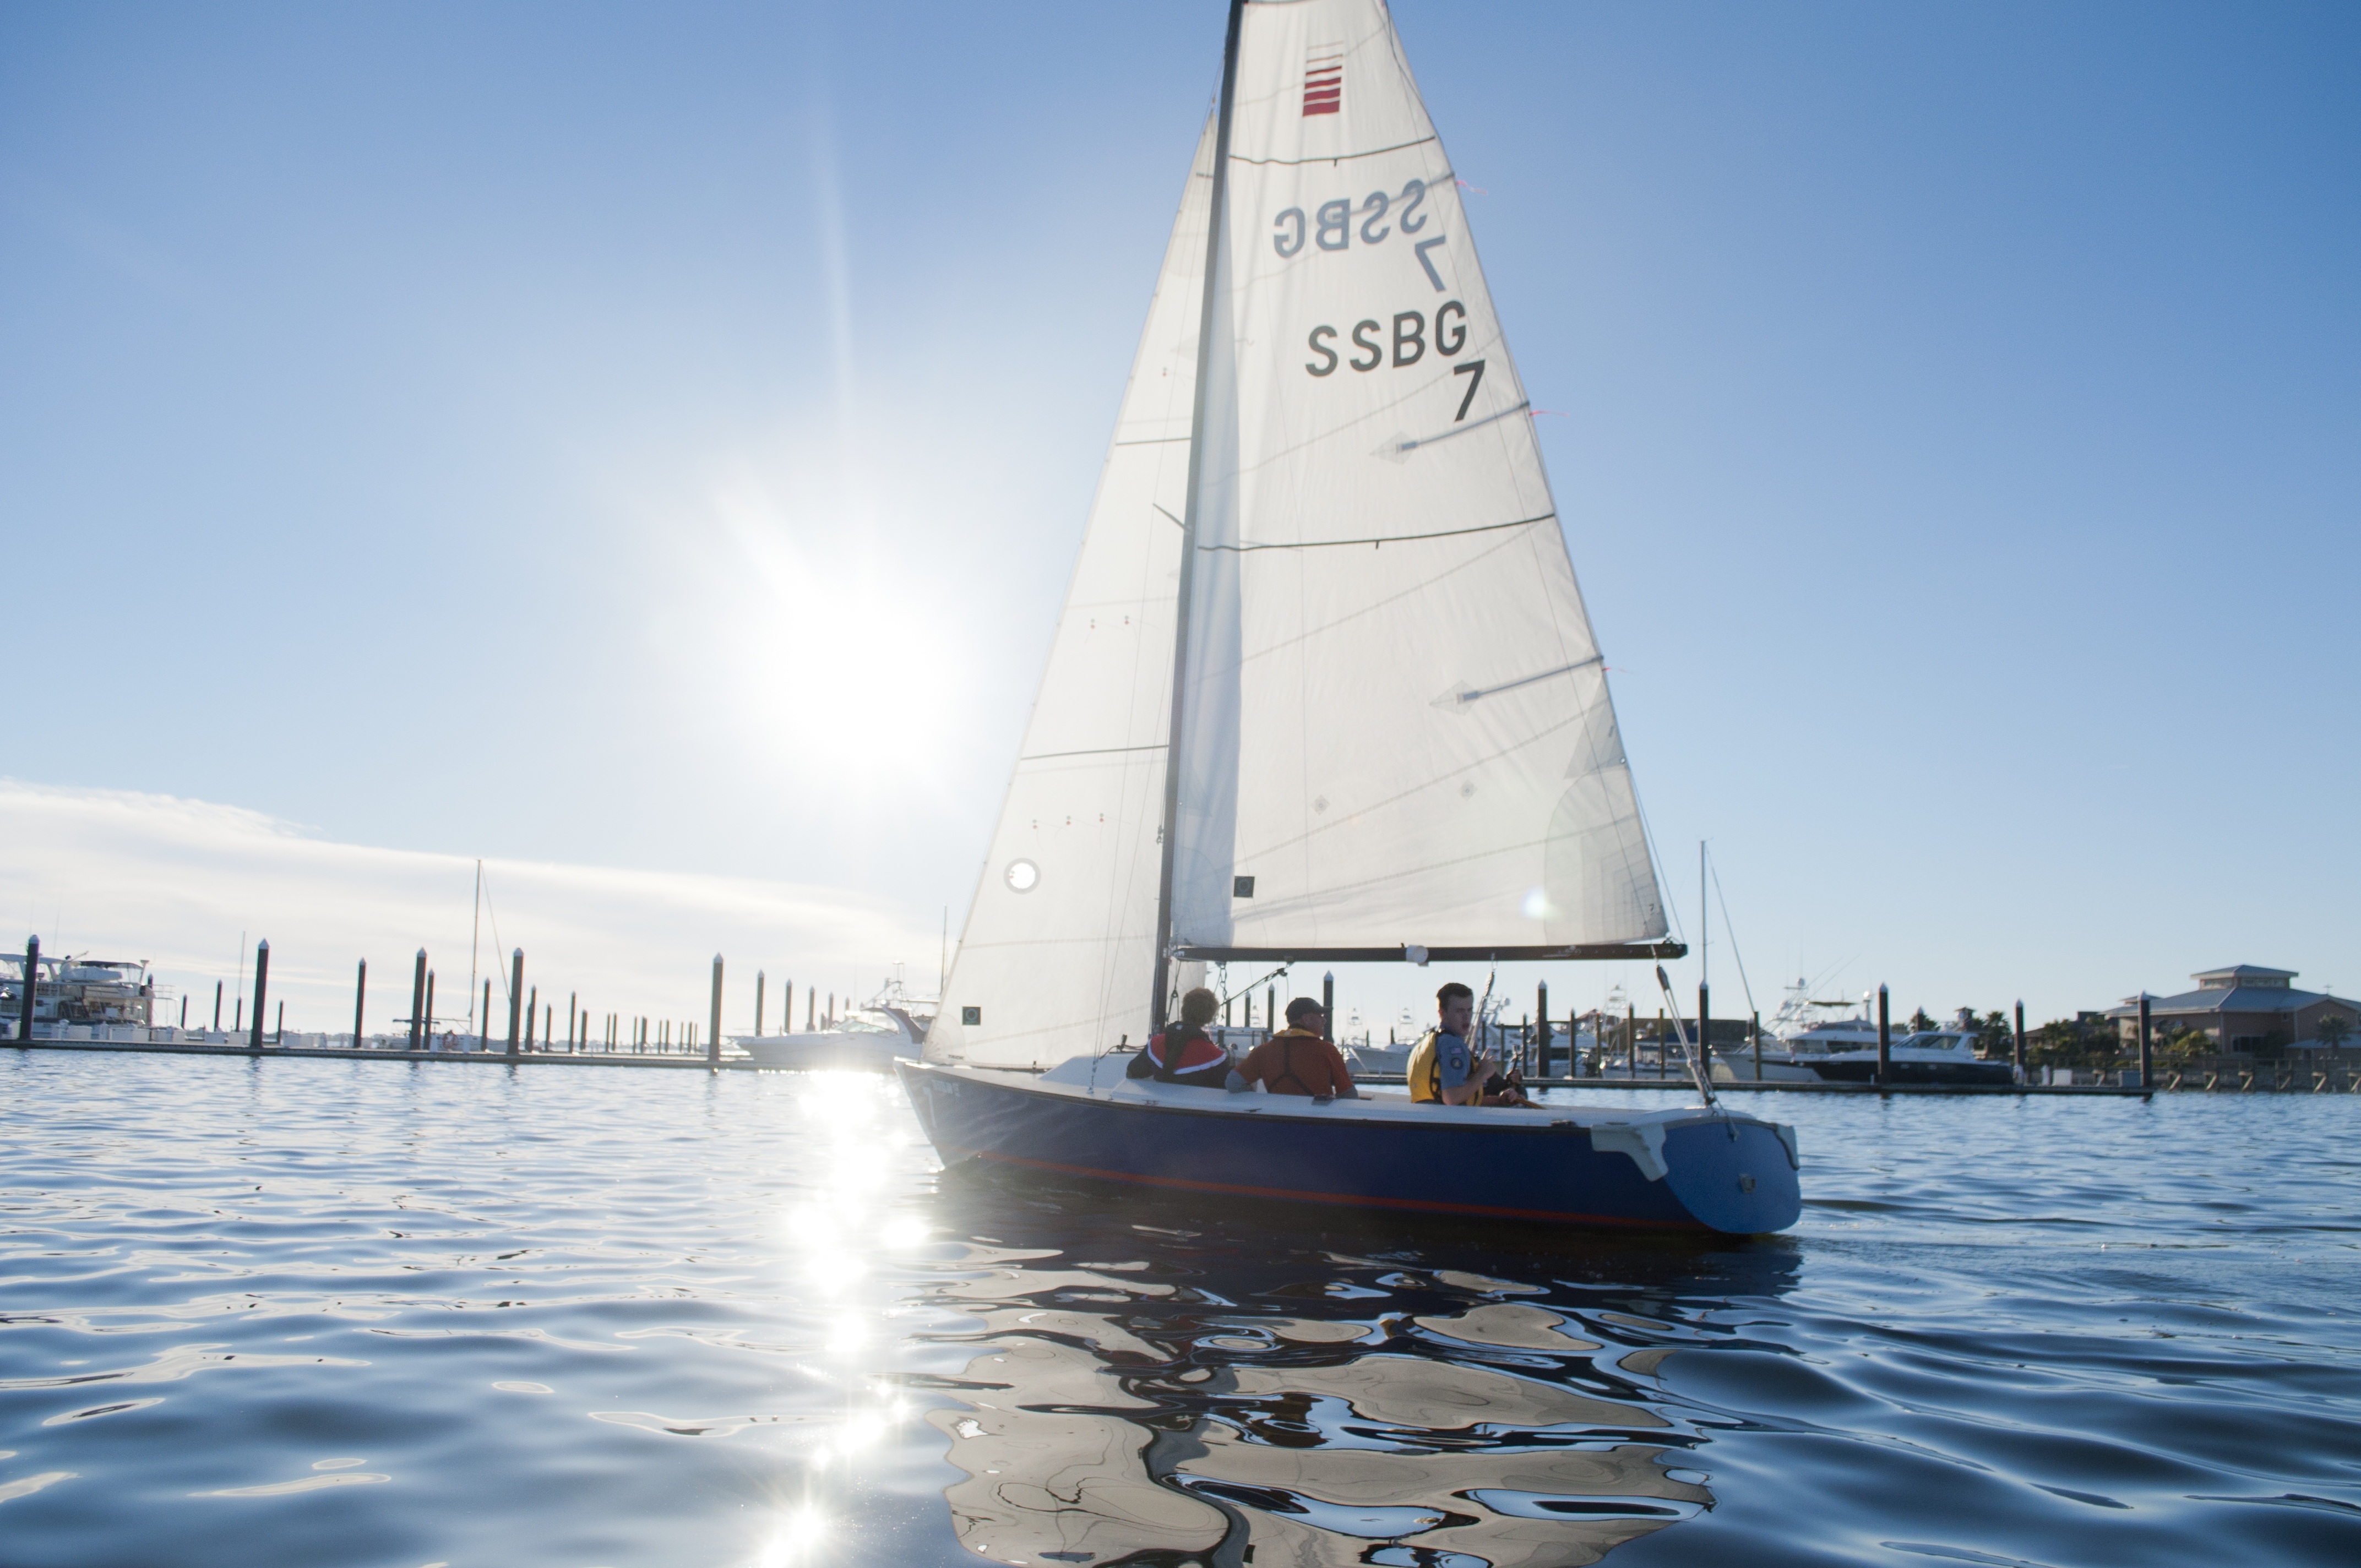
sea, water, nature, ocean, horizon, sky, sun, sunset, sport, boat, wind, ship, reflection, vessel, vehicle, mast, sailing, yacht, blue, sailboat, nautical, sports, sail, watercraft, yachting, sailing ship, dinghy, yacht racing, windsports, dinghy sailing, keelboat, sailboat racing